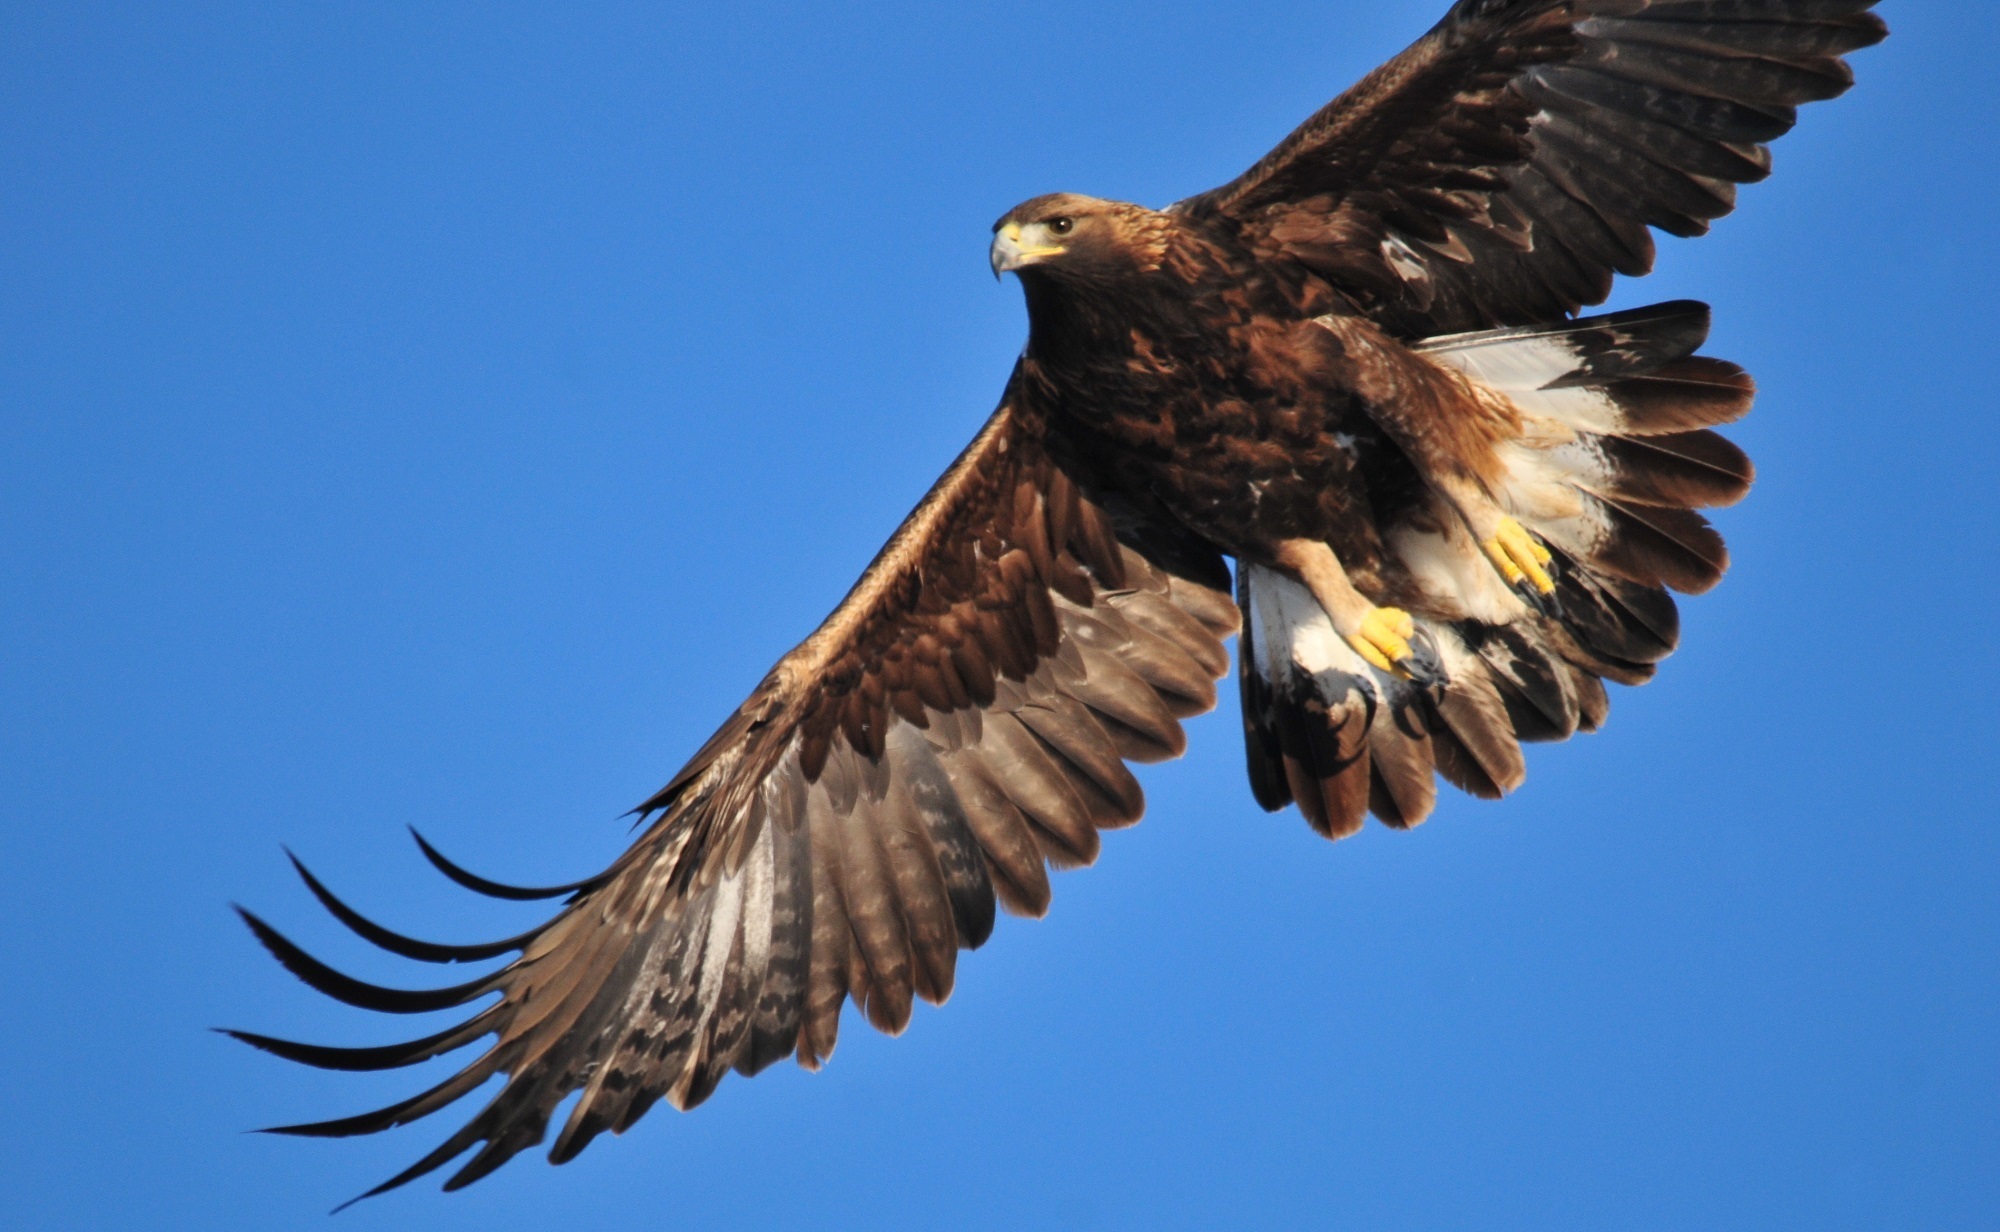
nature, bird, wing, sky, flying, wildlife, wild, portrait, kite, beak, symbol, flight, eagle, predator, soaring, freedom, hawk, fauna, raptor, majestic, bird of prey, bald eagle, feathers, vertebrate, falcon, harrier, buzzard, golden eagle, accipitriformes